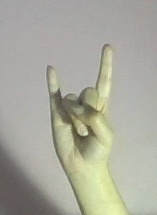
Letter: la